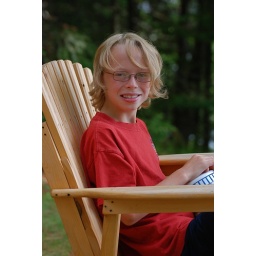
sitting by the lake